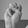
ASL letter: M